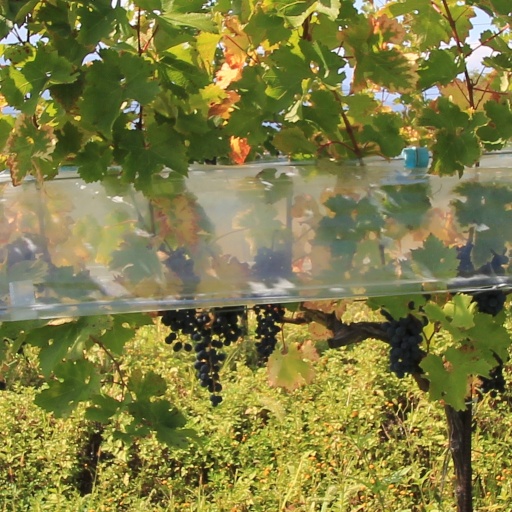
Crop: grape